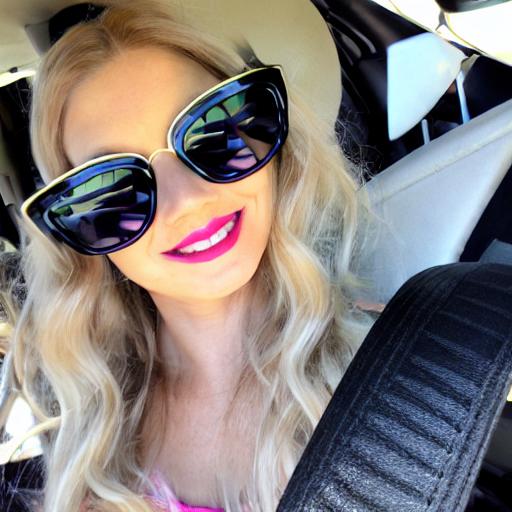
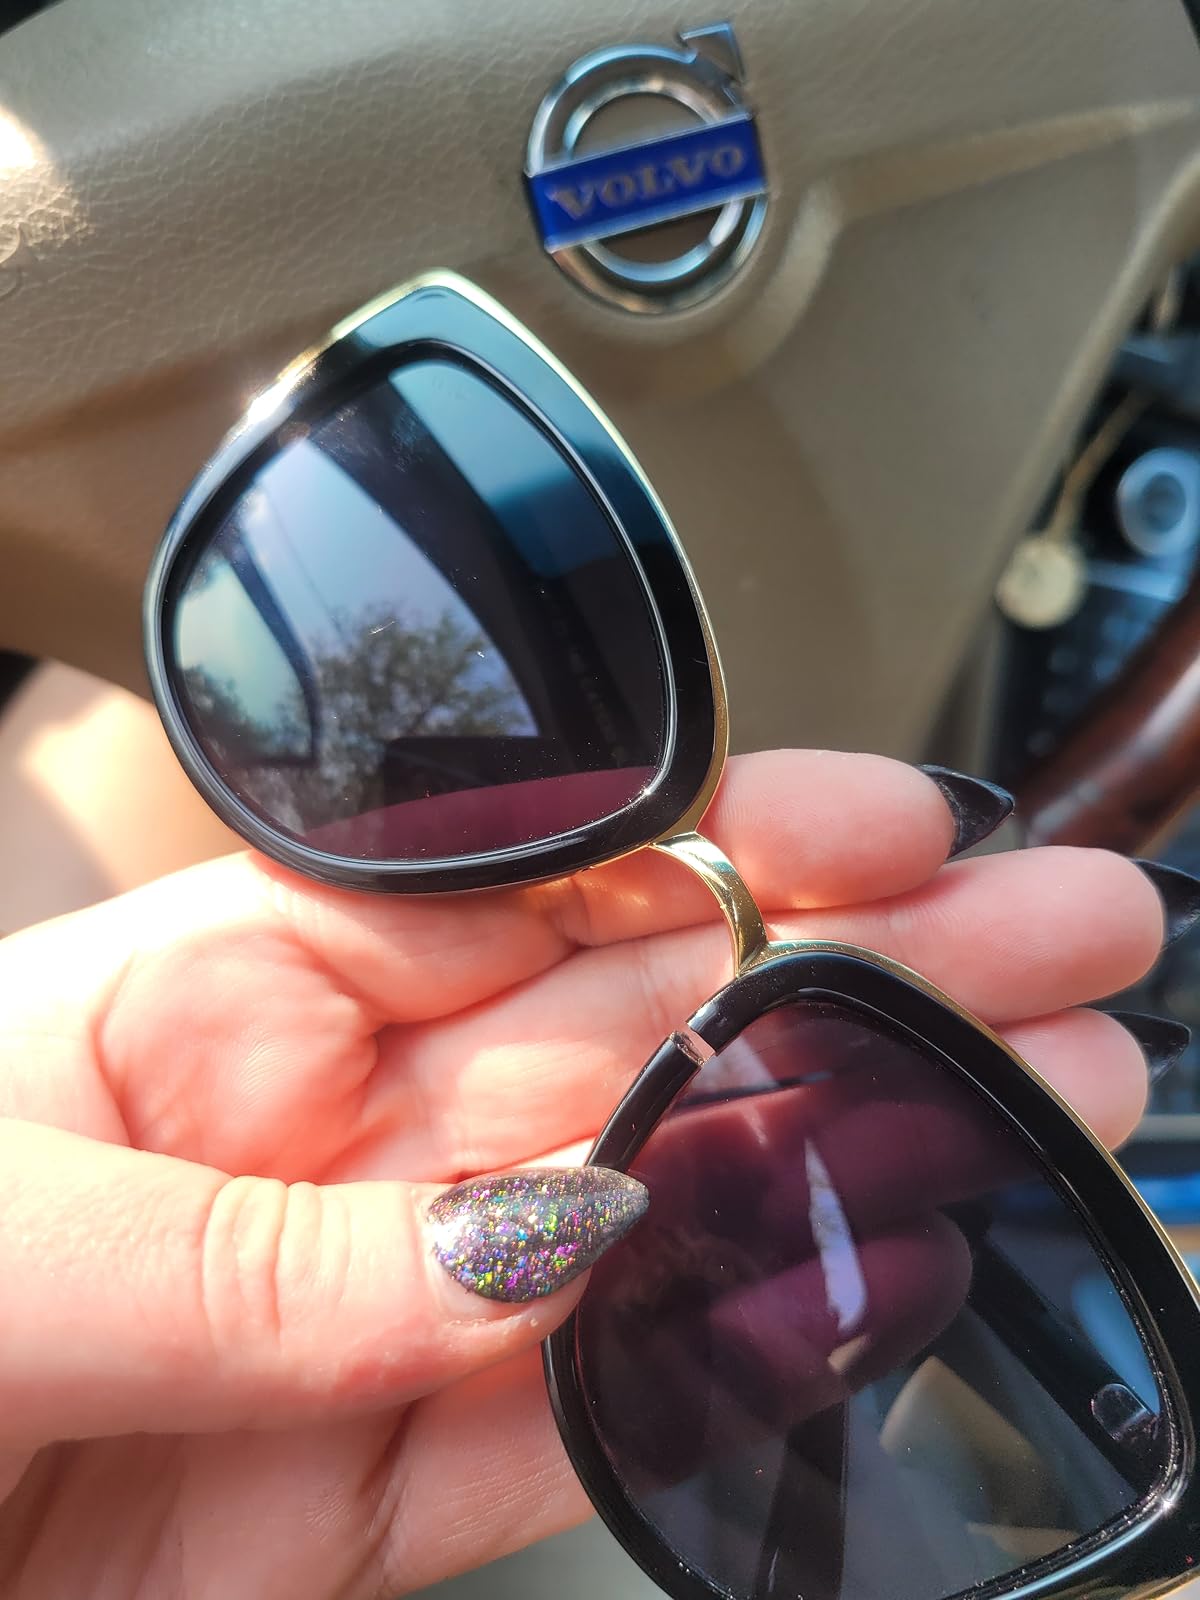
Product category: accessories_sunglasses
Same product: no